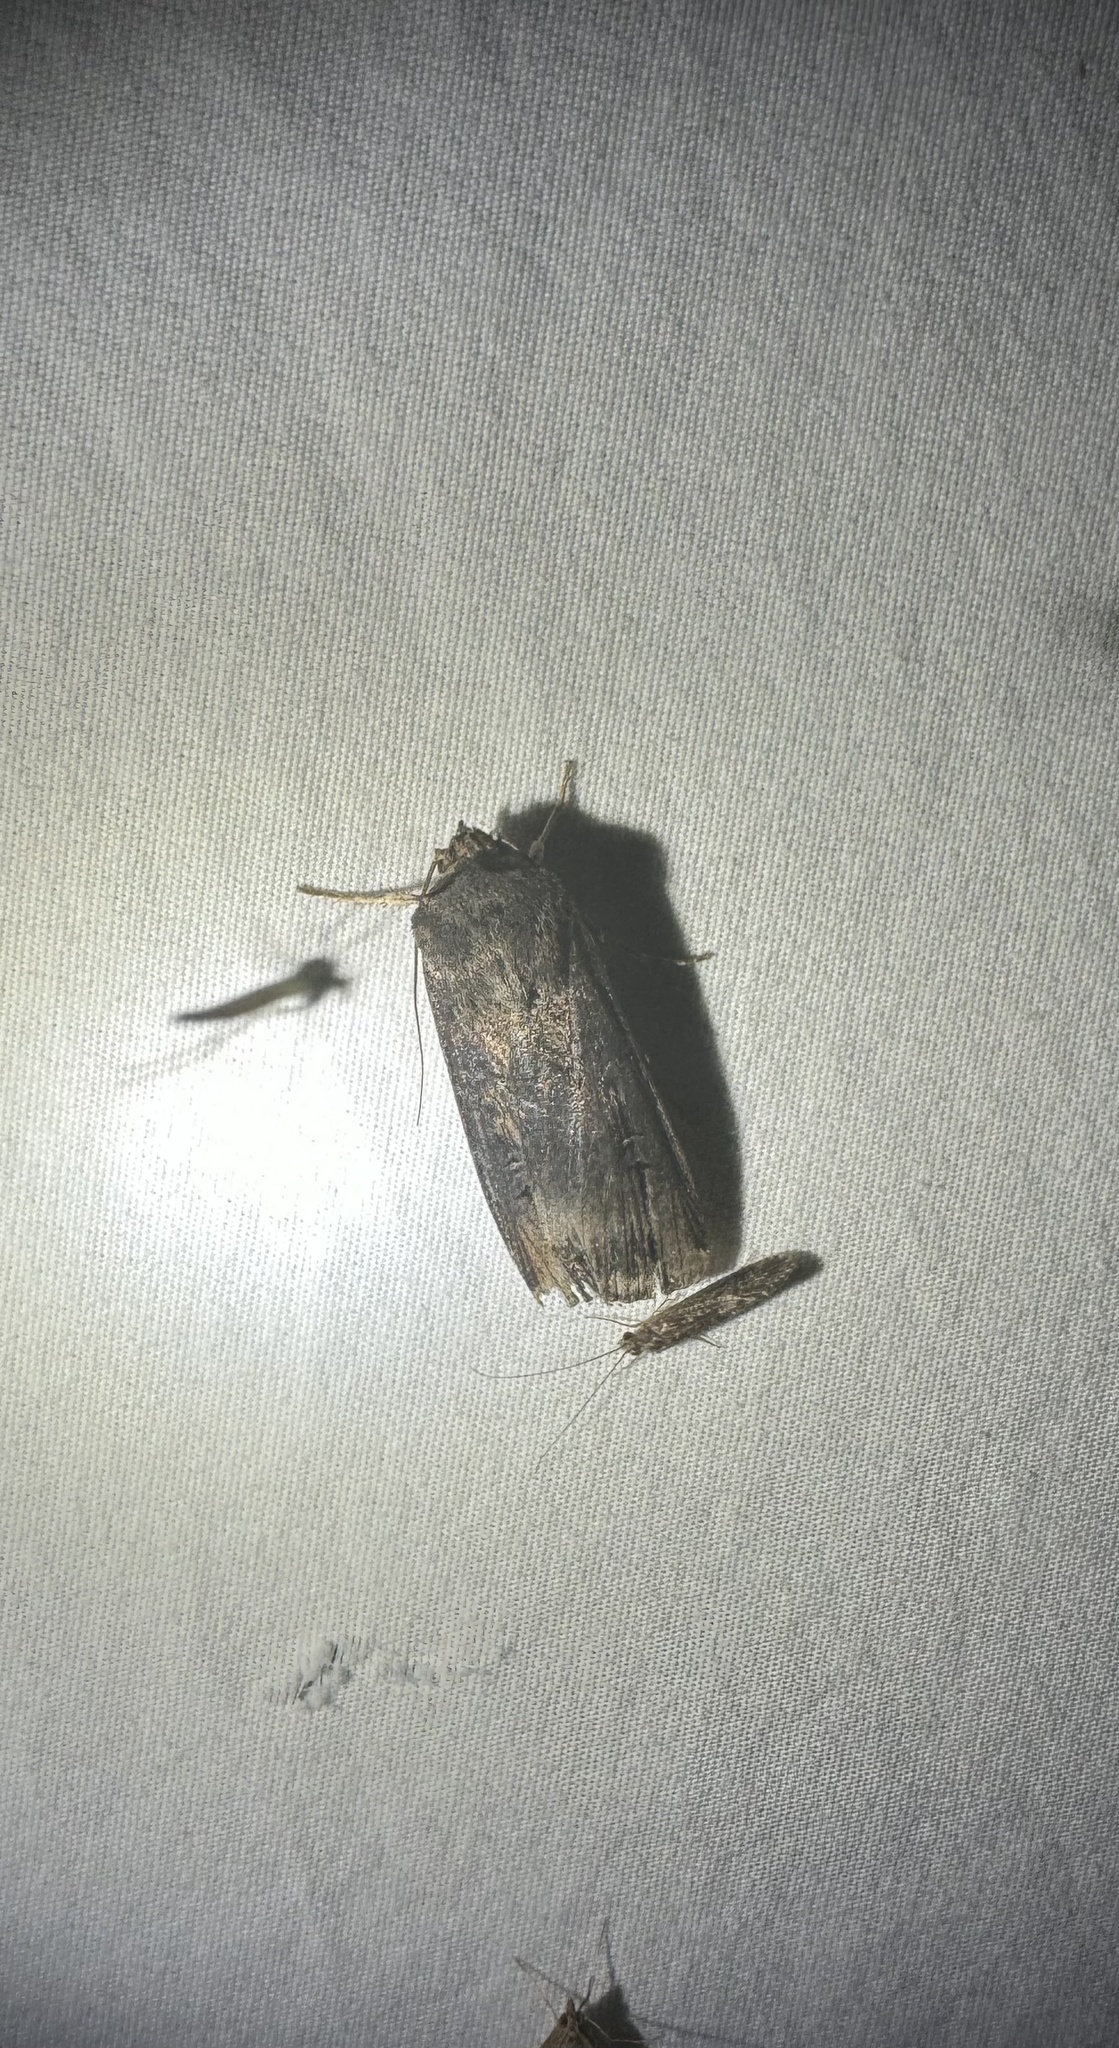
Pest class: cutworms